Rollie Massimino

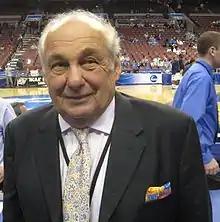
Massimino in 2009

Roland Vincent Massimino (November 13, 1934 – August 30, 2017) was an American basketball coach. He served as the head men's basketball coach at Stony Brook University (1969–1971), Villanova University (1973–1992), the University of Nevada, Las Vegas (1992–1994), Cleveland State University (1996–2003), and at Northwood University's Florida campus, which was sold in 2014 to Keiser University (2006–2017). He reached the Elite Eight of the NCAA Tournament five times (all with Villanova) and reached the NAIA Semi-final twice.